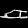
Label: Sandal